Barry Ferguson

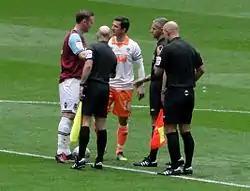
Ferguson, as captain of Blackpool, with Kevin Nolan before the 2012 Football League Championship play-off final

With Birmingham needing to reduce their wage bill following their relegation from the Premier League, Ferguson joined Championship club Blackpool on 22 July 2011 for an undisclosed fee, reported to be around £750,000. This enabled him to move closer to his family in Scotland, and he signed a two-year deal, with the option of staying on for a further year. He was given the captain's armband (taking over from Charlie Adam, who had departed for Liverpool) for the club's opening League fixture at Hull City on 5 August.